Big Brother (British TV series)

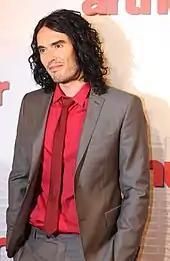
Russell Brand (above) presented the spin-off series "Big Brother's Big Mouth".

During the premiere series, the show aired six nights a week, being every night excluding Saturday. The eviction episodes and final aired on Fridays; after series presenter McCall announced the evictee, they had two hours to pack their belongings and exit the house during a second episode airing that night. The remaining five weekly shows were highlight episodes, which lasted an hour in length; the Sunday episode featured a group of psychologists discussing the events of the house. The second series aired six nights a week during the premiere week, though was reduced to only five days afterwards, not airing on Saturday or Sunday. This series featured two eviction episodes as well, though only featured a ninety-minute gap between the two. "Big Brother 3" was the first series to air every night each week, and every series after that featured only thirty minutes between eviction episodes. The third series was the first in the main series to feature a live launch, with all subsequent series featuring a live launch. The series continued to air for seven nights a week until "Big Brother 8", which aired every night excluding Saturday. The ninth series re-introduced the seven episodes per week format, which has been continued throughout all future series. When the series premiered, it was aired in a 4:3 aspect ratio instead of the more common 16:9 widescreen format seen by other series at the time. Beginning in 2006 with the seventh series, the show was broadcast in the 16:9 format. Following the show's move to Channel 5, it was broadcast in HD. The series can be viewed on Demand 5, a branch of Channel 5, after it airs.